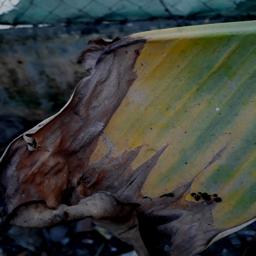
Label: POTASSIUM DEFICIENCY